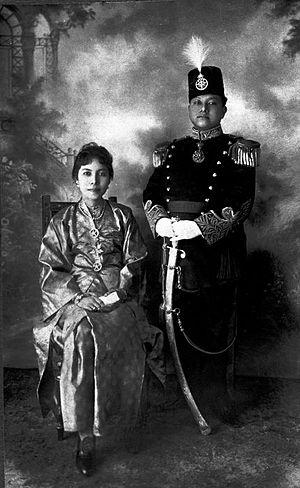
Le sultanat de Siak Sri Indrapura était un État princier d'Indonésie qui a existé de 1723 à 1946. Son territoire correspondait aux actuels kabupaten de Siak et de Bengkalis dans la province de Riau. Sa capitale était Siak Sri Indrapura.